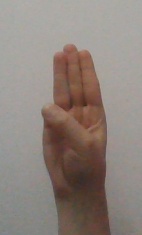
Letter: thaa